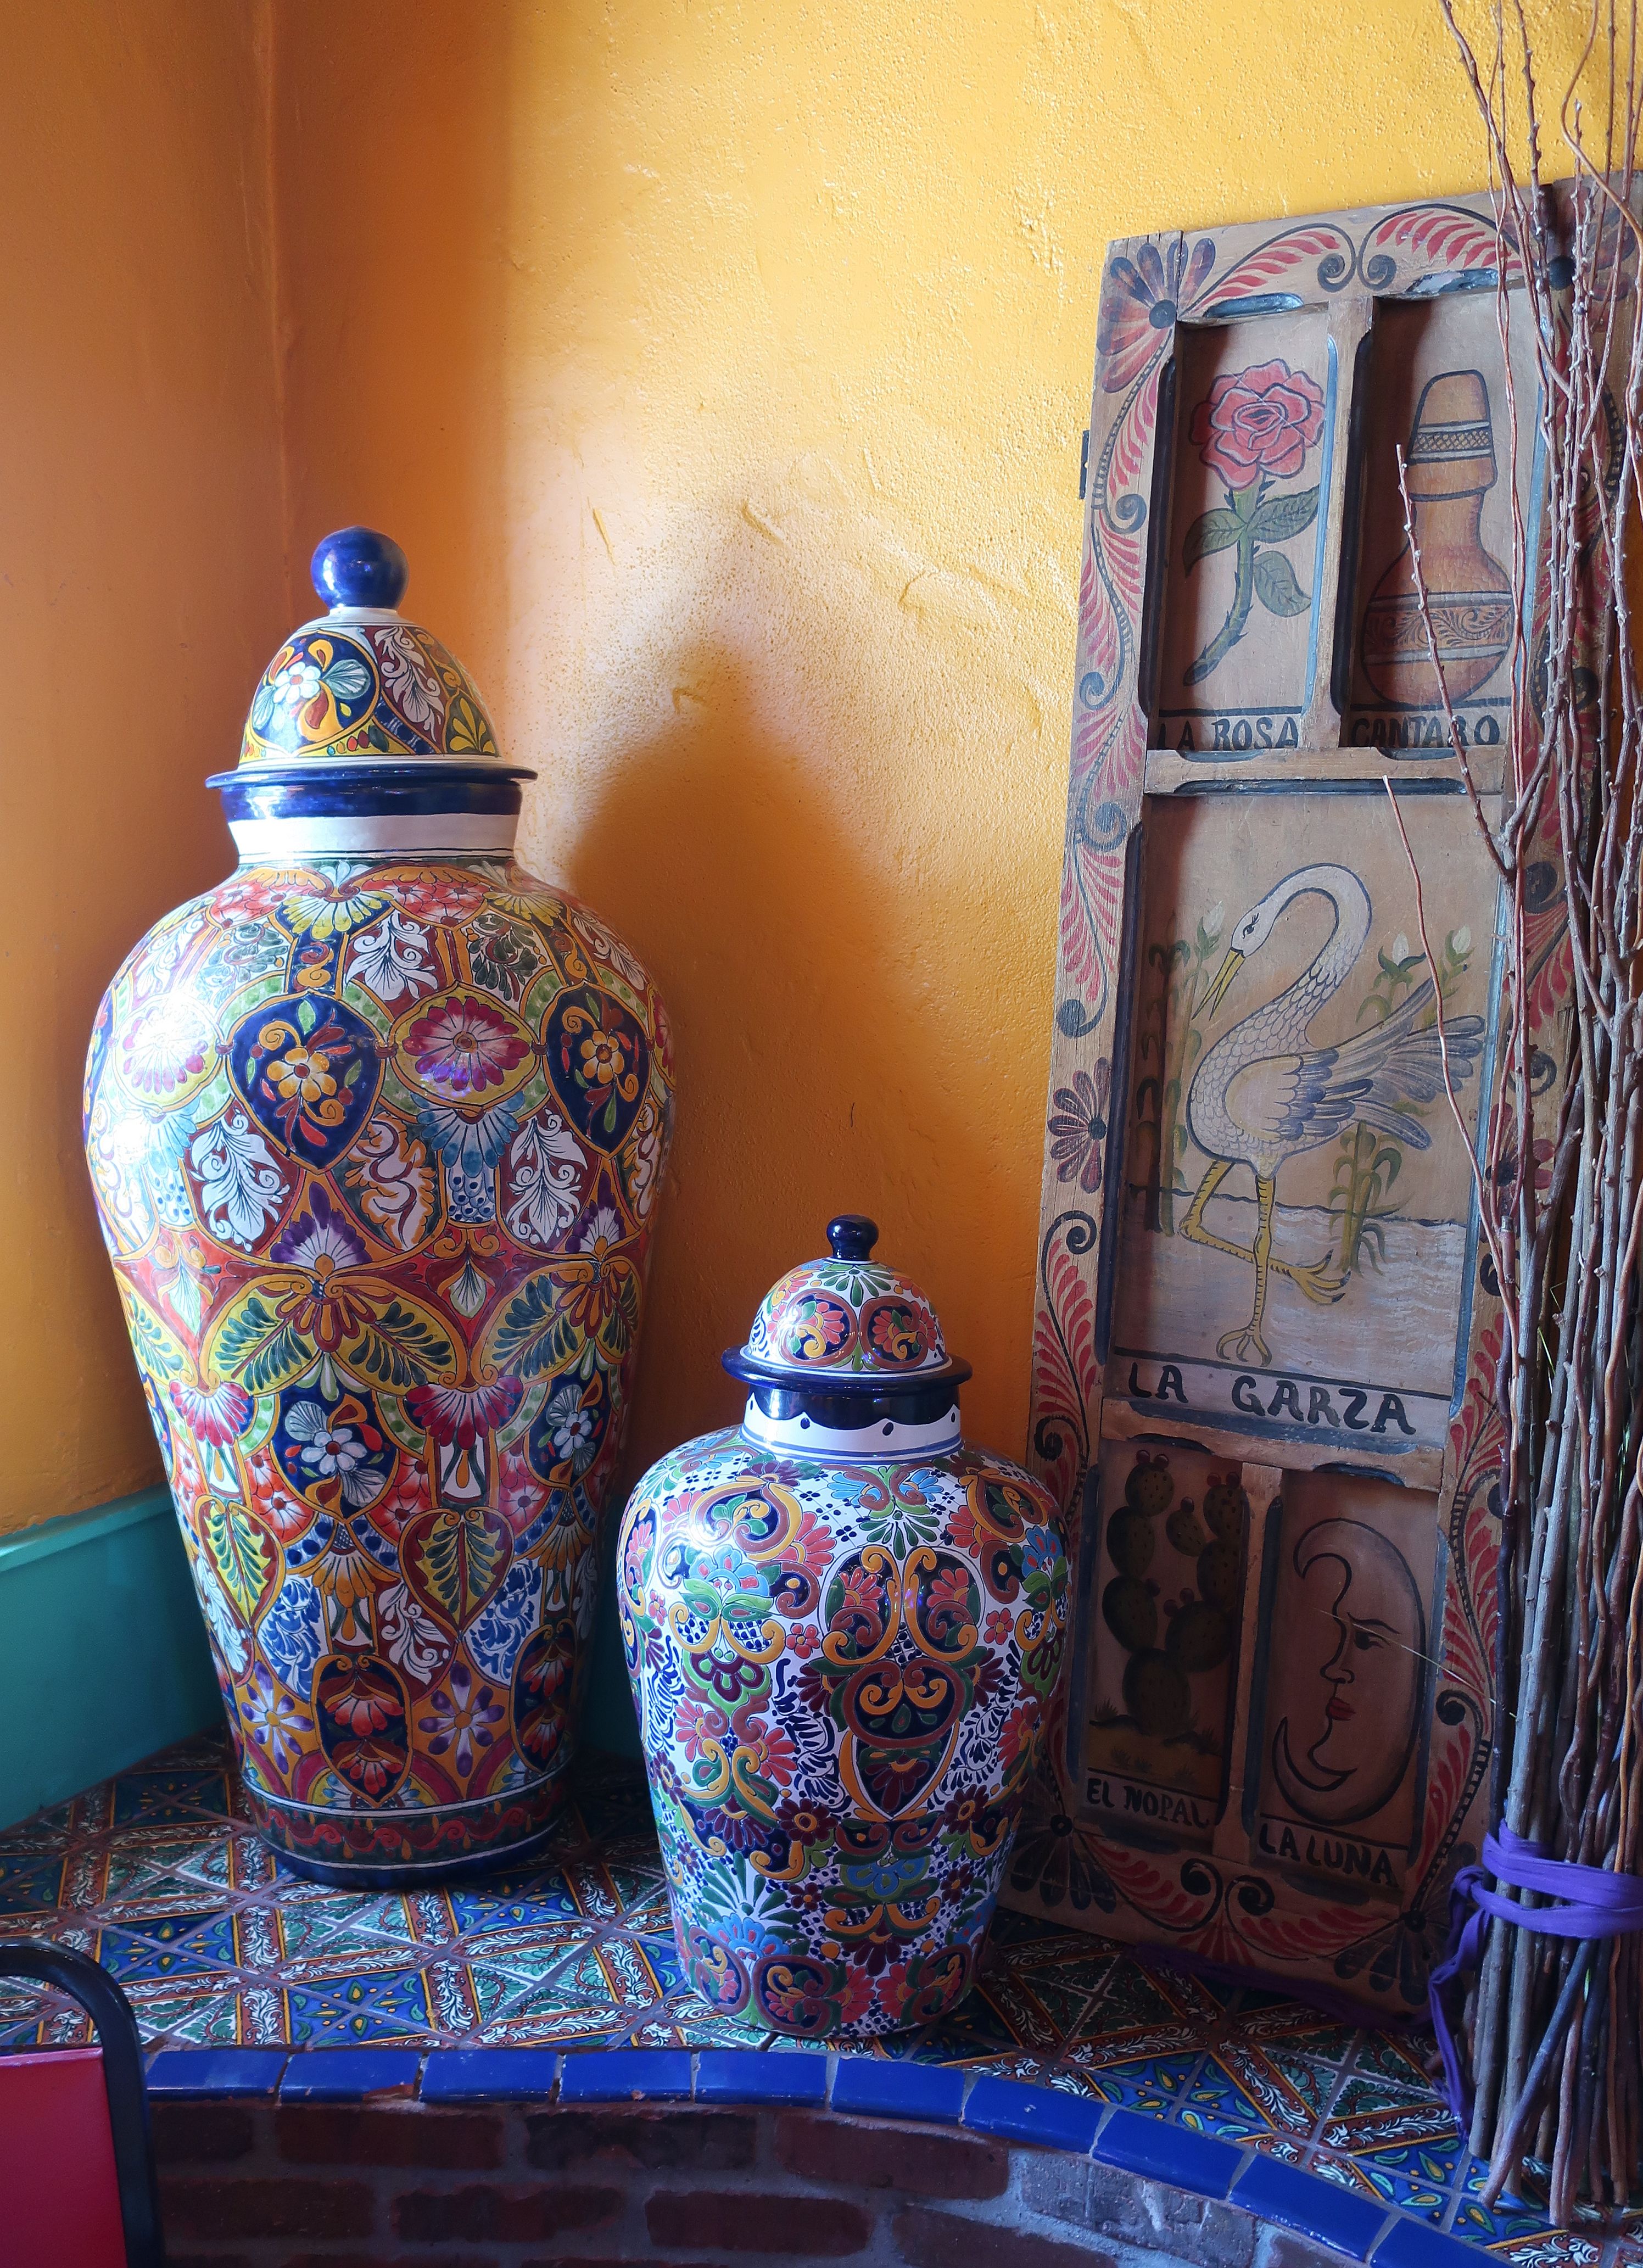
art, drinkware, blue, world, dishware, flowerpot, textile, vase, serveware, interior design, yellow, urn, porcelain, artifact, wall, pottery, wood, earthenware, ceramic, blue and white porcelain, flooring, pattern, electric blue, visual arts, antique, room, still life, paint, still life photography, dinnerware set, glass, clay, linens, history, ancient history, carpet, collection, painting, house, jug, home accessories, magenta, tourist attraction, motif, font